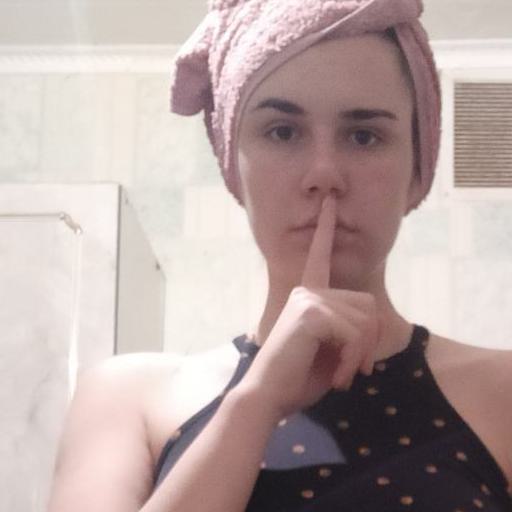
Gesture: mute